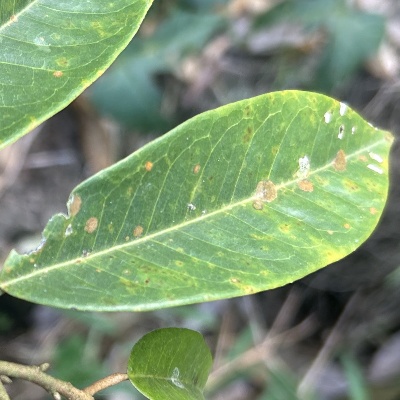
Label: Leaf_Algal